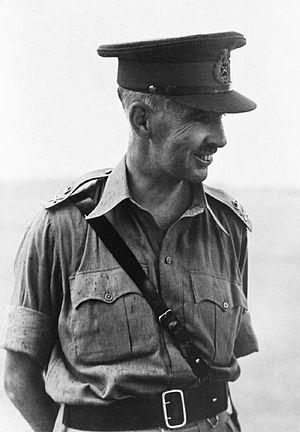
Arthur Ernest Percival, né le 26 décembre 1887 et mort le 31 janvier 1966, était un lieutenant-général britannique. Durant la Seconde Guerre mondiale, il fut commandant de l'armée britannique et de l'armée du Commonwealth lors des batailles de Malaisie et de Singapour.